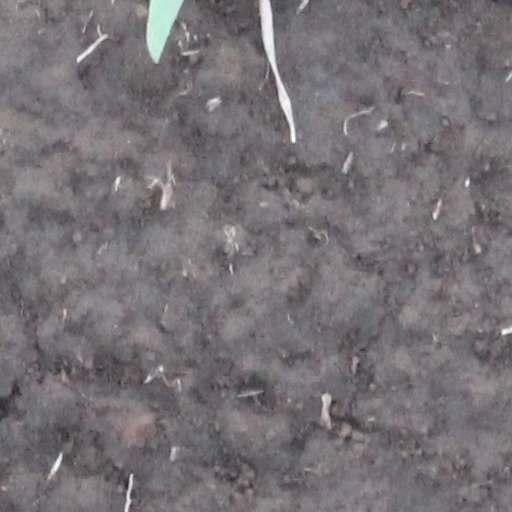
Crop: wheat